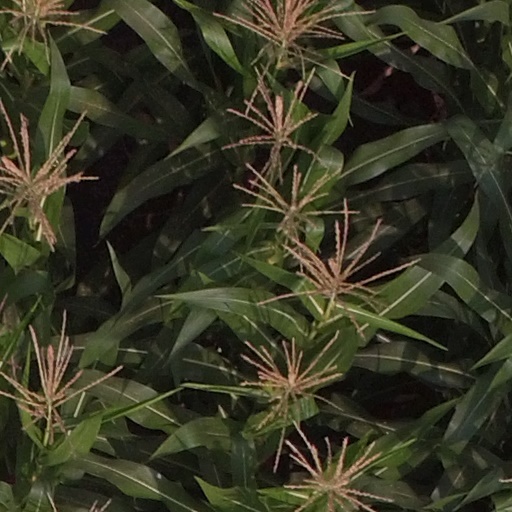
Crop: maize; corn